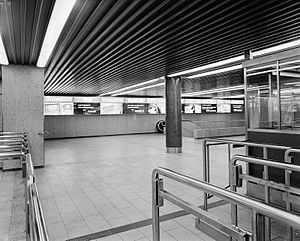
Peer Qvam
Jernbanetorget Station i åbningsåret 1966.
Peer Hafslo Qvam var en norsk arkitekt. Han er bedst kendt for at have tegnet en række T-banestationer i Oslo i 1960'erne.